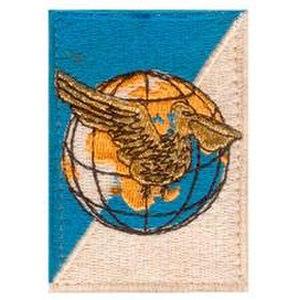
insigne régimentaire de la 1re brigade logistique.
L'histoire de l'Armée de terre française débute dans les dernières phases de la guerre de Cent Ans avec la création de ses premières unités permanentes. Elle prend rapidement de l'importance et occupe régulièrement, au cours des siècles qui suivent, le premier rang européen.